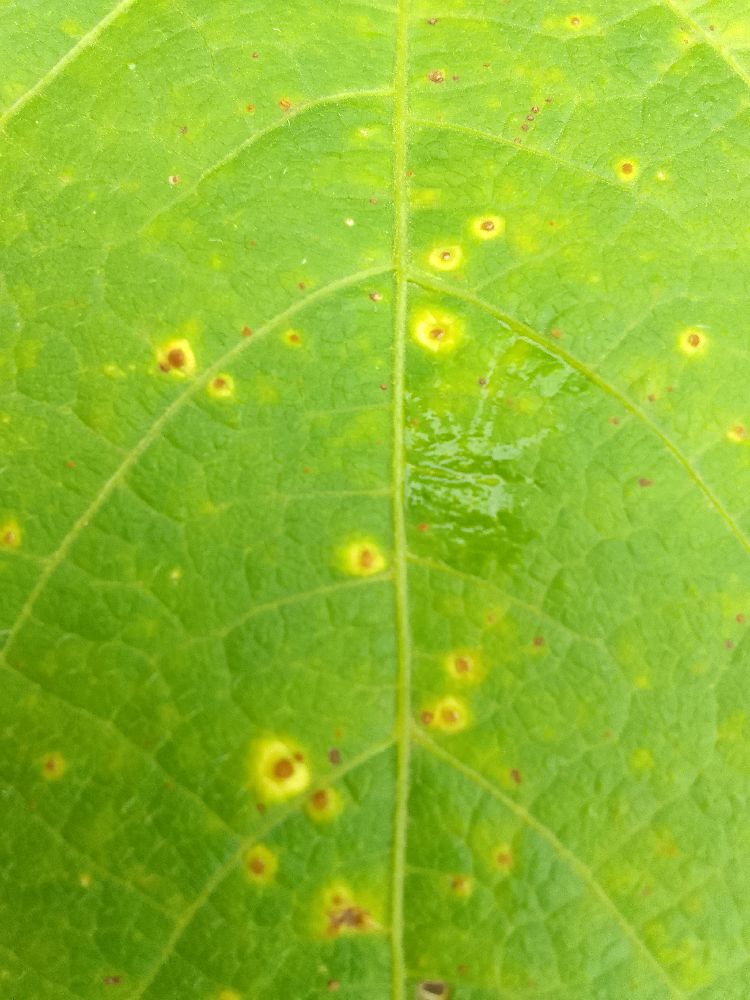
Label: rust